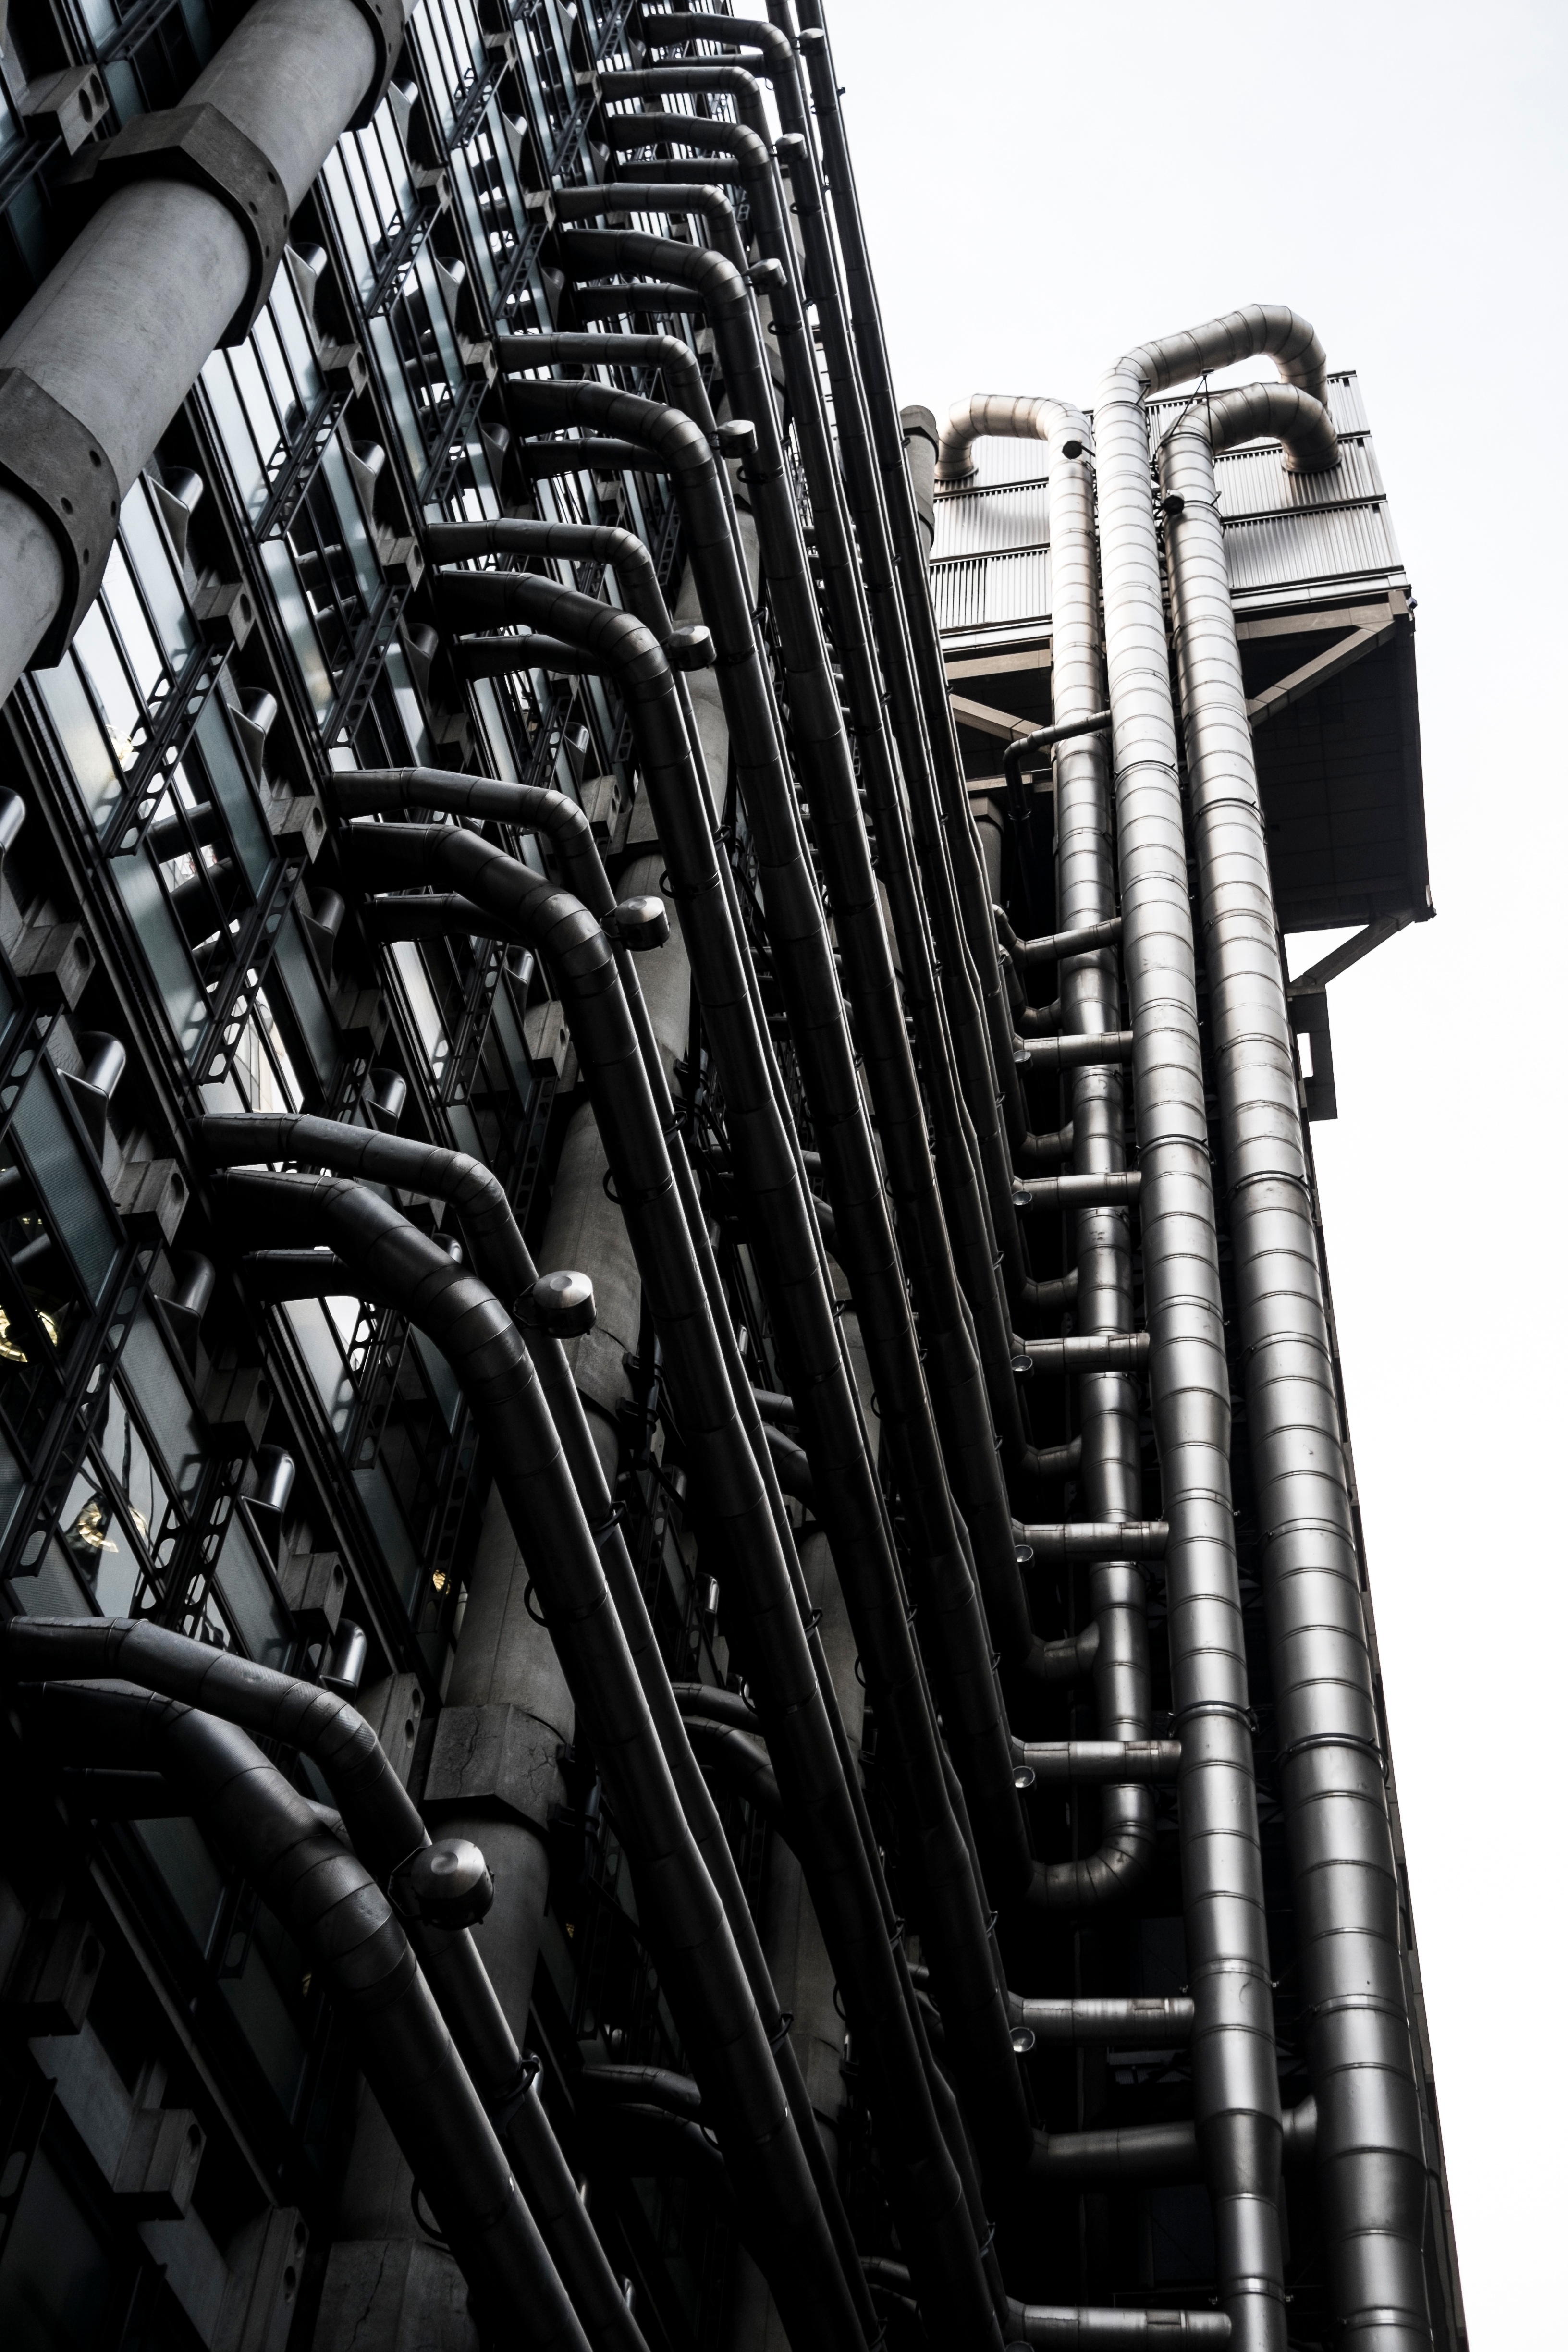
black and white, skyscraper, black, monochrome, tire, monochrome photography, automotive tire